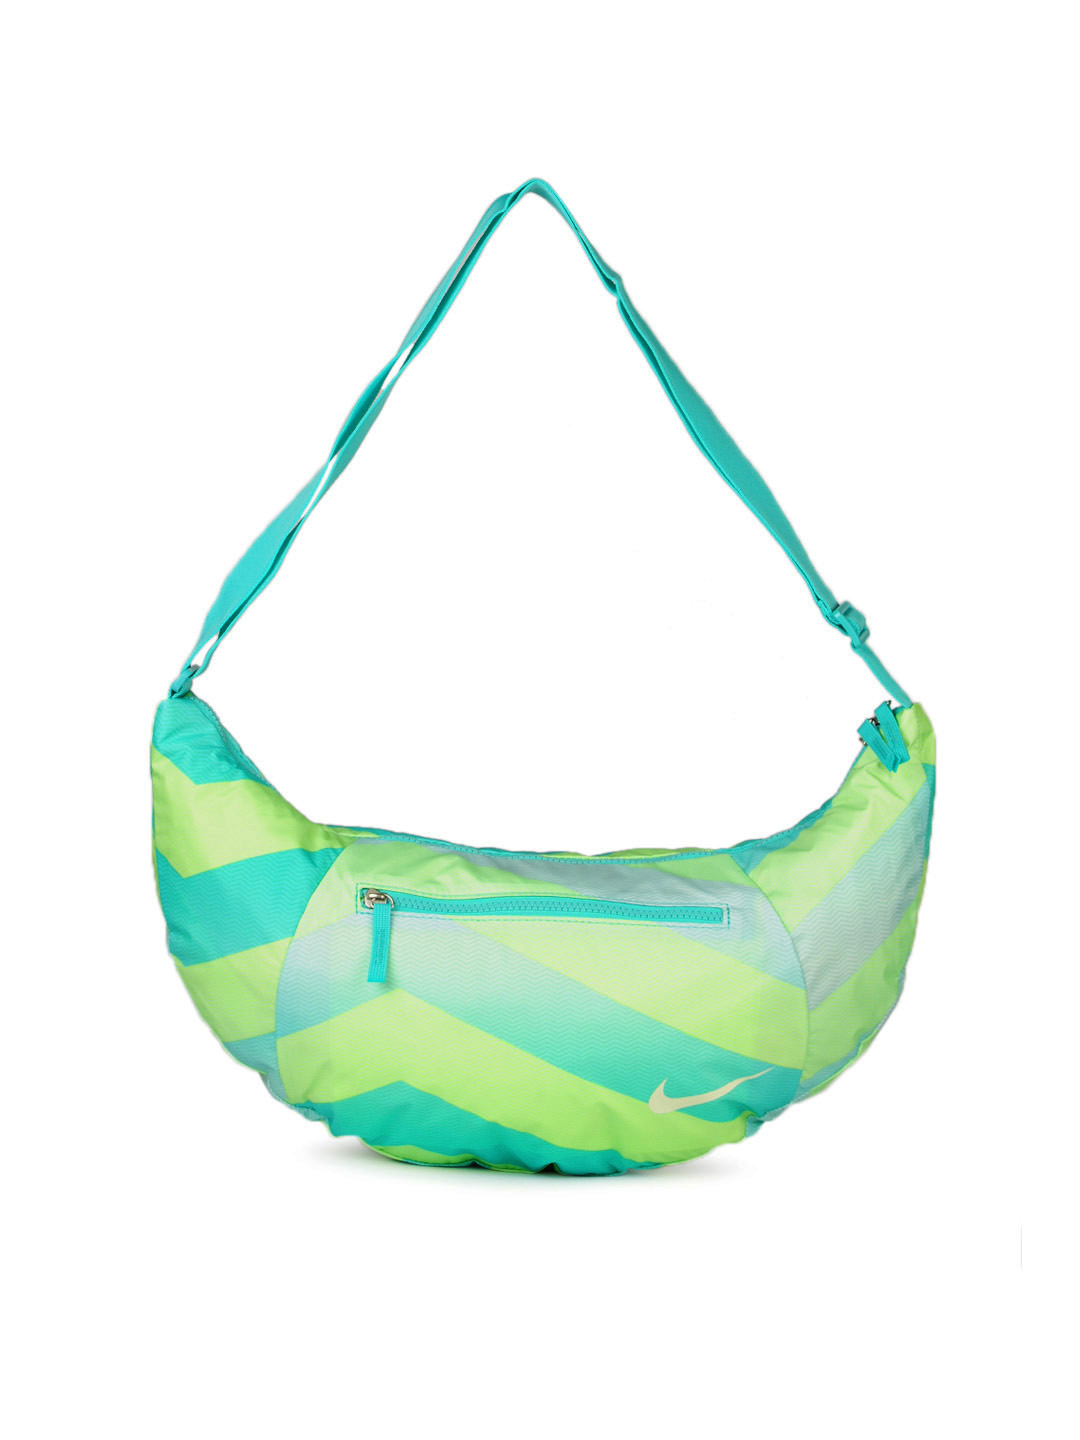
Nike Women Green Sling Bag
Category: Accessories / Bags / Handbags
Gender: Women
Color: Green
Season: Summer 2012
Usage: Casual